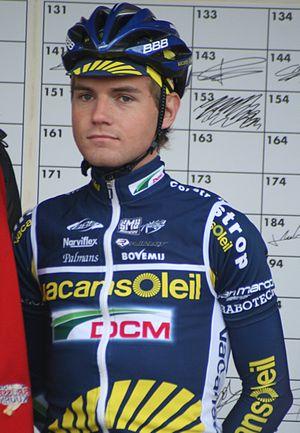
Kuurne-Bruxelles-Kuurne 2011, Rob Ruijgh